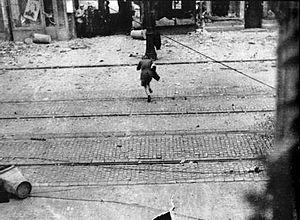
Jerzy Tomaszewski, né le 20 janvier 1924 à Varsovie et mort le 26 janvier 2016 à Varsovie, aussi connu sous le pseudonyme Jur, est un photographe et journaliste polonais actif lors de la Seconde Guerre mondiale. Il a reçu l'Ordre Polonia Restituta décerné par le président Lech Kaczyński.